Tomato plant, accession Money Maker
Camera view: vertical (180 deg); turntable rotation: 300 degrees
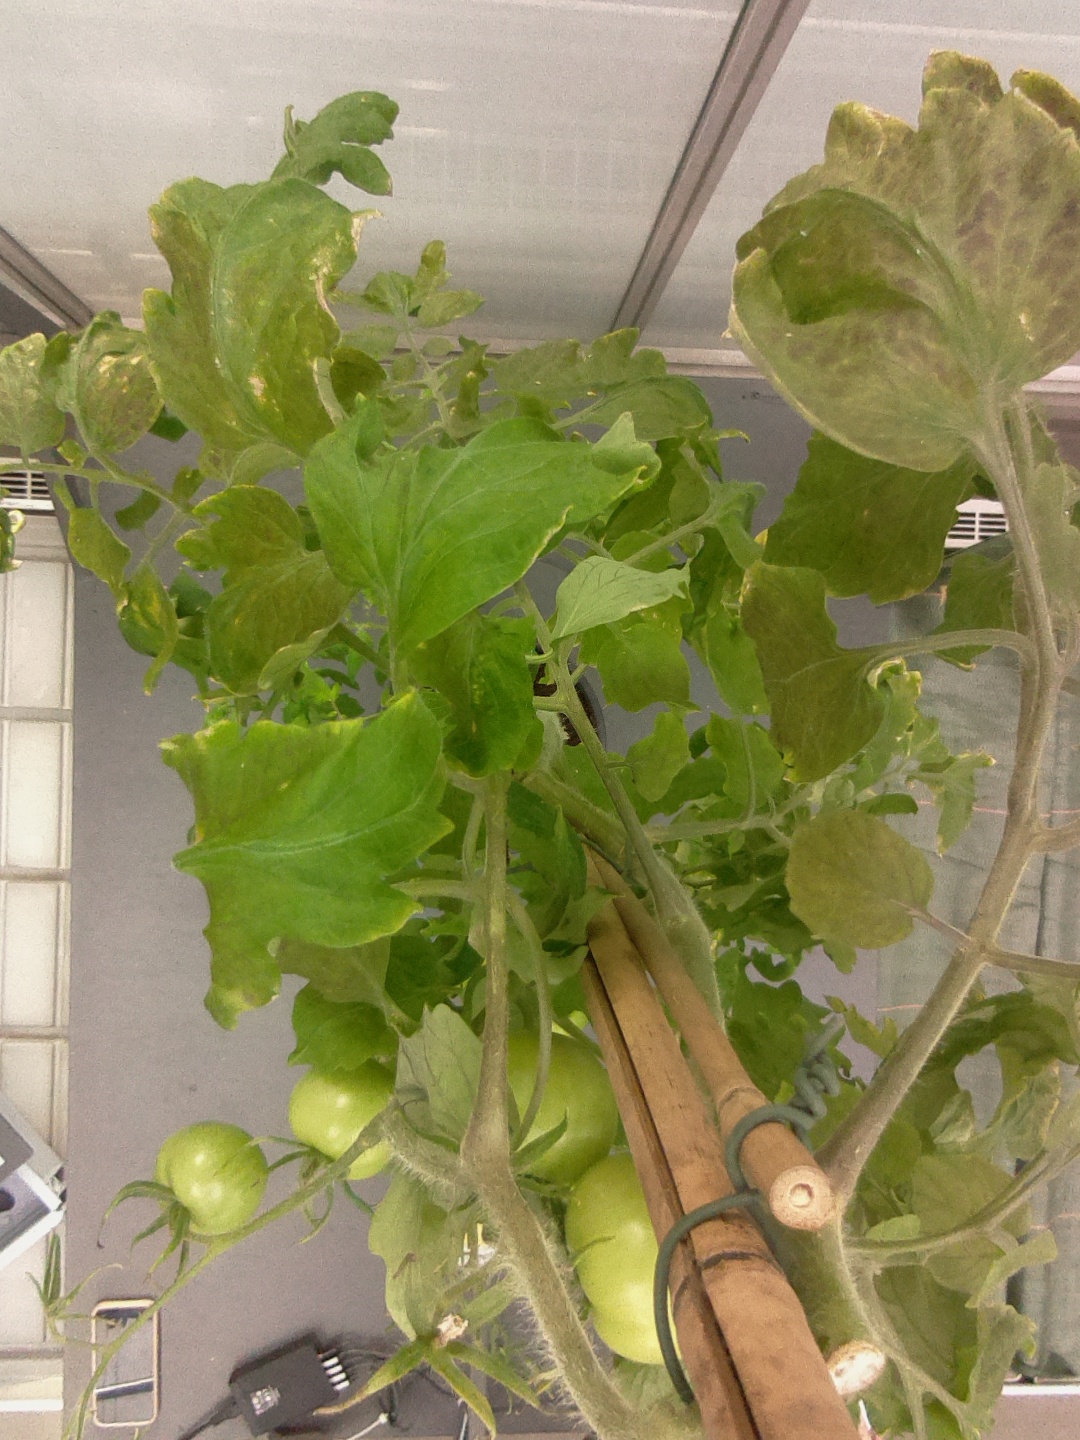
BBCH growth stage 76: 60%-70% of final fruit size